Paris by Night 92

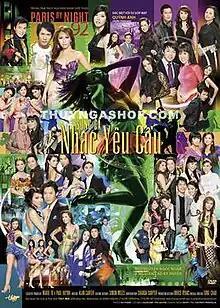
Poster for PBN 92

Paris By Night 92: Nhạc Yêu Cầu ("Music Requests") was filmed on May 10, 2008 and May 11, 2008 at Knott's Berry Farm, California. In an attempt to make the programs more diverse, Thúy Nga had encouraged the fans to send in their requests in the format of video clips. The requested songs can be done by an individual or a group of people.